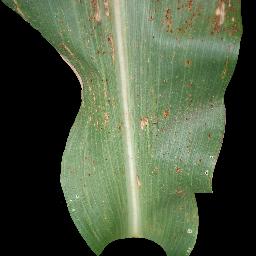
Label: Corn___Common_rust